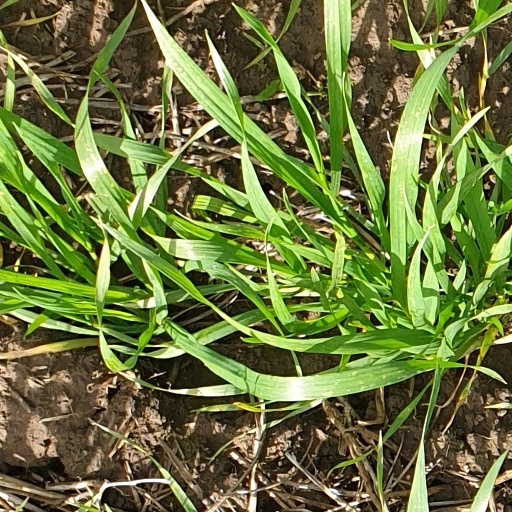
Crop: wheat